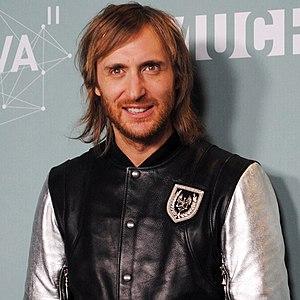
La discographie de David Guetta se compose de six albums studios, trente-quatre singles, ainsi que plusieurs titres non officiels.
"Le festival Musilac est un festival de musique organisé en Savoie à Aix-les-Bains sur l'esplanade du lac du Bourget et dont la première édition a eu lieu en 2000 sous le nom ""Musikolac"". Depuis 2018, une seconde édition est organisée en avril à Chamonix-Mont-Blanc.